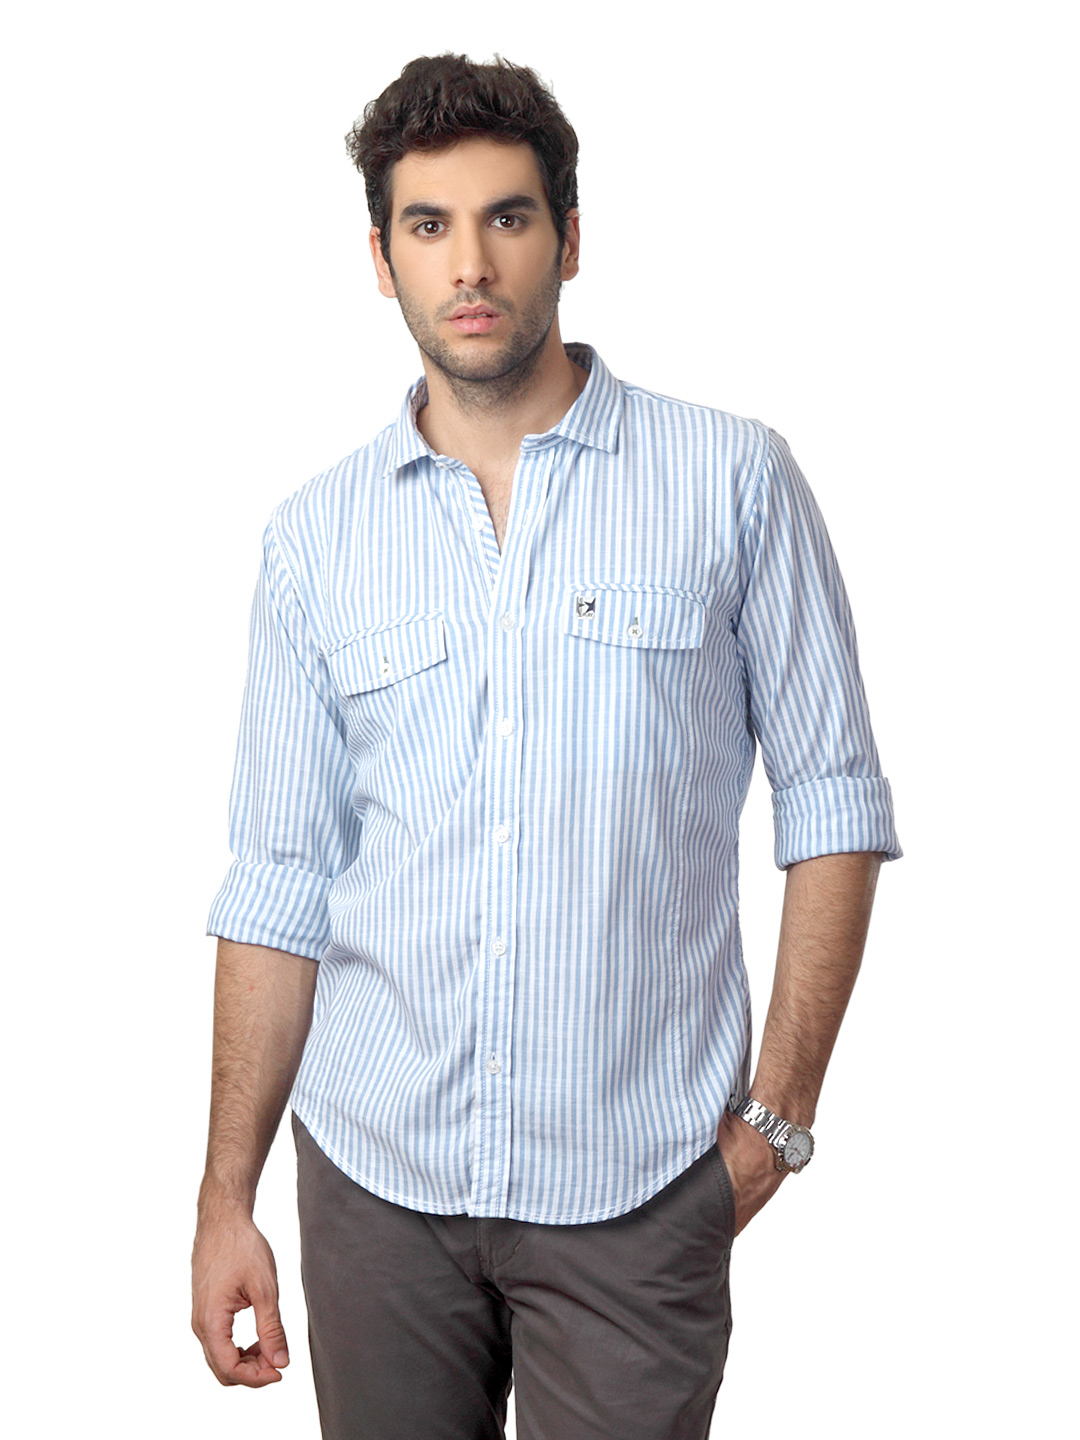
Basics Men Blue Striped Shirt
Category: Apparel / Topwear / Shirts
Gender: Men
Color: Blue
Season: Summer 2012
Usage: Casual